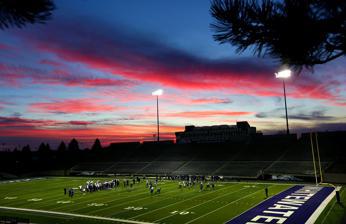
Building: Perkins Stadium
Country: United States of America
Year built: 1970
This article needs to be updated . Please help update this article to reflect recent events or newly available information. ( August 2015 ) Perkins Stadium Perkins Stadium is a stadium in Whitewater, Wisconsin . Primarily used for American football , it is the home field of the University of Wisconsin–Whitewater "Warhawks" . Opened in 1970 as Warhawks Stadium , the facility originally held 11,000 people. It was renamed Perkins Stadium on September 14, 1996, in honor of former football coach Forrest Perkins . The stadium hosts the MACBDA Championships and the WSMA State Marching Band Championships. Drum Corps International held its annual Drum & Bugle Corps World Championships at the stadium in 1972 and 1973. The stadium received new synthetic turf, bench areas, landscaping and other improvements, including upgrades to the entrance area and scoreboard, in 2008. With this upgrade the new seating capacity is now at 13,500, making it the largest stadium in Division III . On October 3, 2015, a record crowd of 15,287 was recorded for a game. That mark was shattered on October 8, 2016, when the Warhawks defeated the University of Wisconsin-Oshkosh 17–14 in front of a crowd of 17,535 fans, then broken again on October 13, 2022, for a Friday night game between the same teams with 18,951 in attendance. The record was broken again at the October 7, 2023 game against the University of Wisconsin-La Crosse, where 20,113 people were in attendance. That not only broke the previous Perkins Stadium record, but also broke the NCAA Division III record for attendance. On September 23, 2017, the NCAA record was broken by a St. Thomas vs. Saint John's contest that was hosted at Target Field in Minneapolis, Minnesota . However, the October 2023 game maintains the largest crowd for a Division III game played at a non-neutral site. References